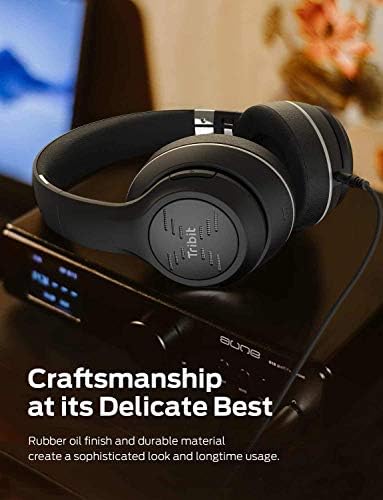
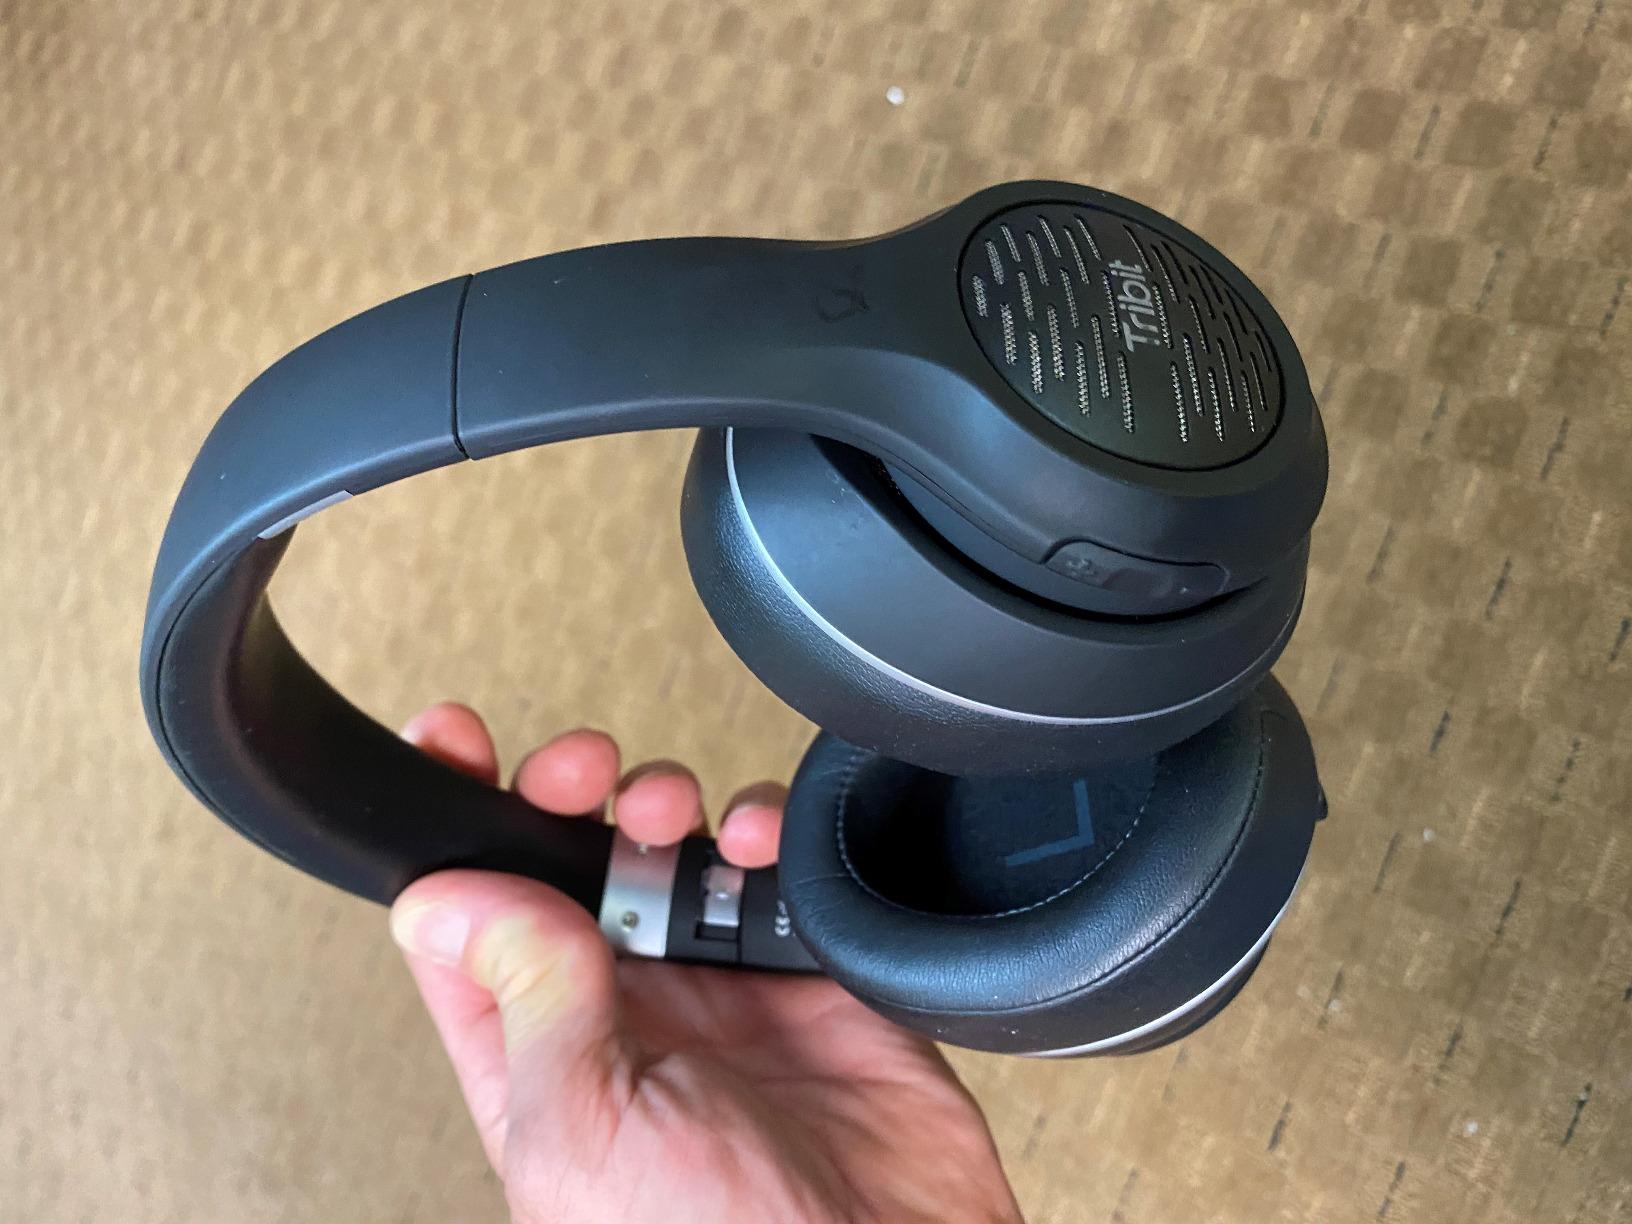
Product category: headphones
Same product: yes